Tunnel valley

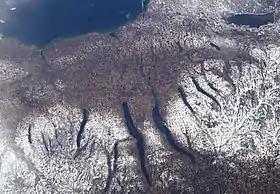
New York's Finger Lakes. Lying south of Lake Ontario, the Finger Lakes formed in tunnel valleys.

A tunnel valley is a U-shaped valley originally cut under the glacial ice near the margin of continental ice sheets such as that now covering Antarctica and formerly covering portions of all continents during past glacial ages. They can be as long as , wide, and deep.